Barbara Mandrell

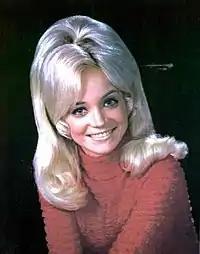
A bust of Barbara Mandrell, who is wearing a red sweater and smiling.

In 1971, Mandrell's single "Tonight My Baby's Coming Home" was her first to peak in the top ten of the "Billboard" country songs chart. It was followed in 1972 by a cover of Joe Tex's "Show Me", which made the top 20 on the same chart. At the same time, Mandrell started recording with country singer David Houston. Several of their recordings were released as singles and made the country charts in the United States and Canada. Their first single "After Closing Time" reached number six on the "Billboard" country survey and number four on Canada's "RPM" Country songs list. Their duets made the charts several more times between 1970 and 1974, including "I Love You, I Love You" (1973), which climbed into the "Billboard" top ten as well. Their recordings were released on a studio album titled "A Perfect Match".